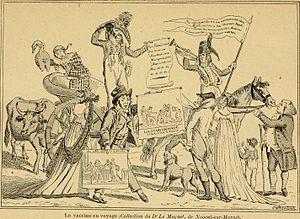
La variole ou petite vérole était une maladie infectieuse d'origine virale, très contagieuse et épidémique, due à un poxvirus. Le mot variole vient du latin variola, -ae. En effet, la variole se caractérisait en quelque sorte par un « mouchetage de pustules ». La variole a été responsable jusqu'au XVIIIᵉ siècle de dizaines de milliers de morts par an rien qu'en Europe.